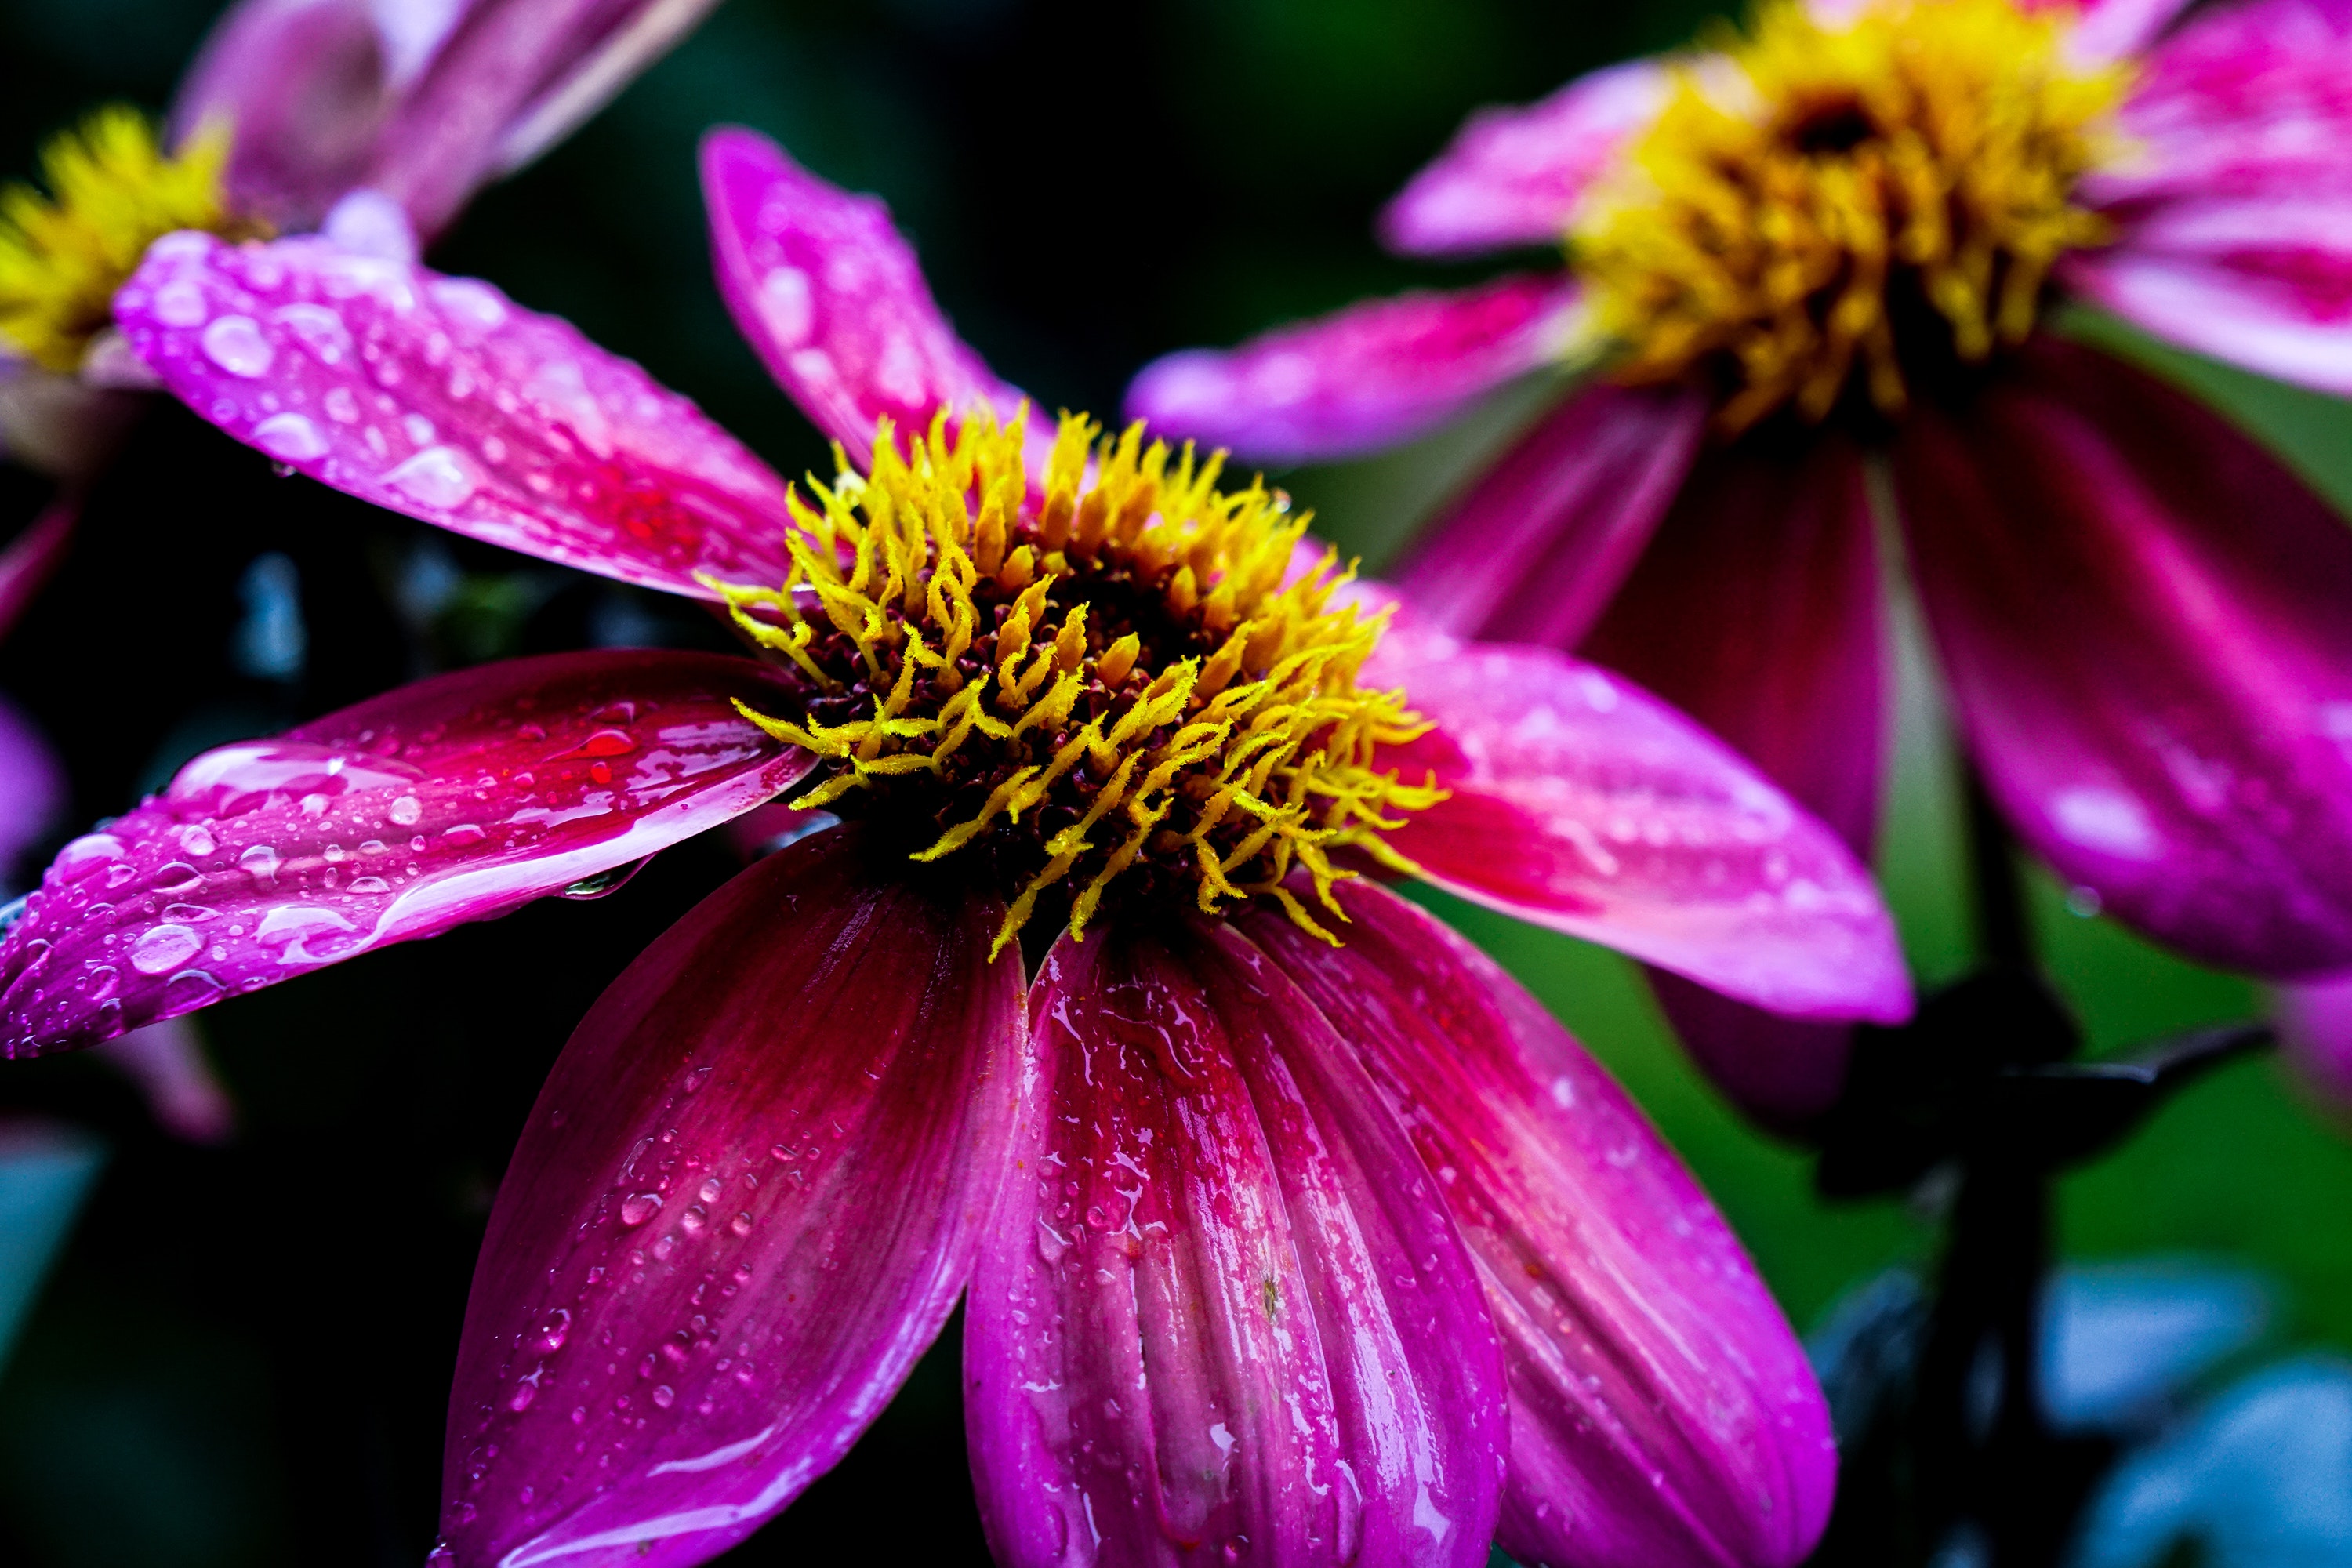
flower, flowering plant, petal, plant, pink, purple, violet, close up, yellow, botany, coneflower, daisy family, macro photography, purple coneflower, spring, photography, pollen, aster, wildflower, annual plant, perennial plant